Nuwaubian Nation

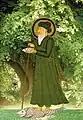
York claimed that in Sudan he had a vision of Khidr (pictured), with the latter also being the figure Melchisedek

In his earlier writings, York claimed that the name of Adam – the first man in various Abrahamic mythologies – derived from the Hebrew "Ah-Dam", meaning 'black mud', which he took as evidence that Adam was a black man. Subsequently, from 1992 York changed his claims and began insisting that Adam came not from black mud but from brown dust. By the 1990s, York was maintaining that "Adama" was the first man created by the Eloheem, 49,000 years ago. He maintained that both Adam and Eve were formed at the junction of the Blue and White Niles in Sudan. They then went to the Garden of Eden, which was located at Mecca, but after being cast out of the Garden they returned to Sudan, which thus constitutes the cradle of humanity.